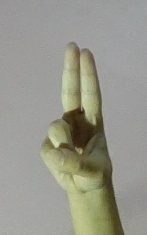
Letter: taa